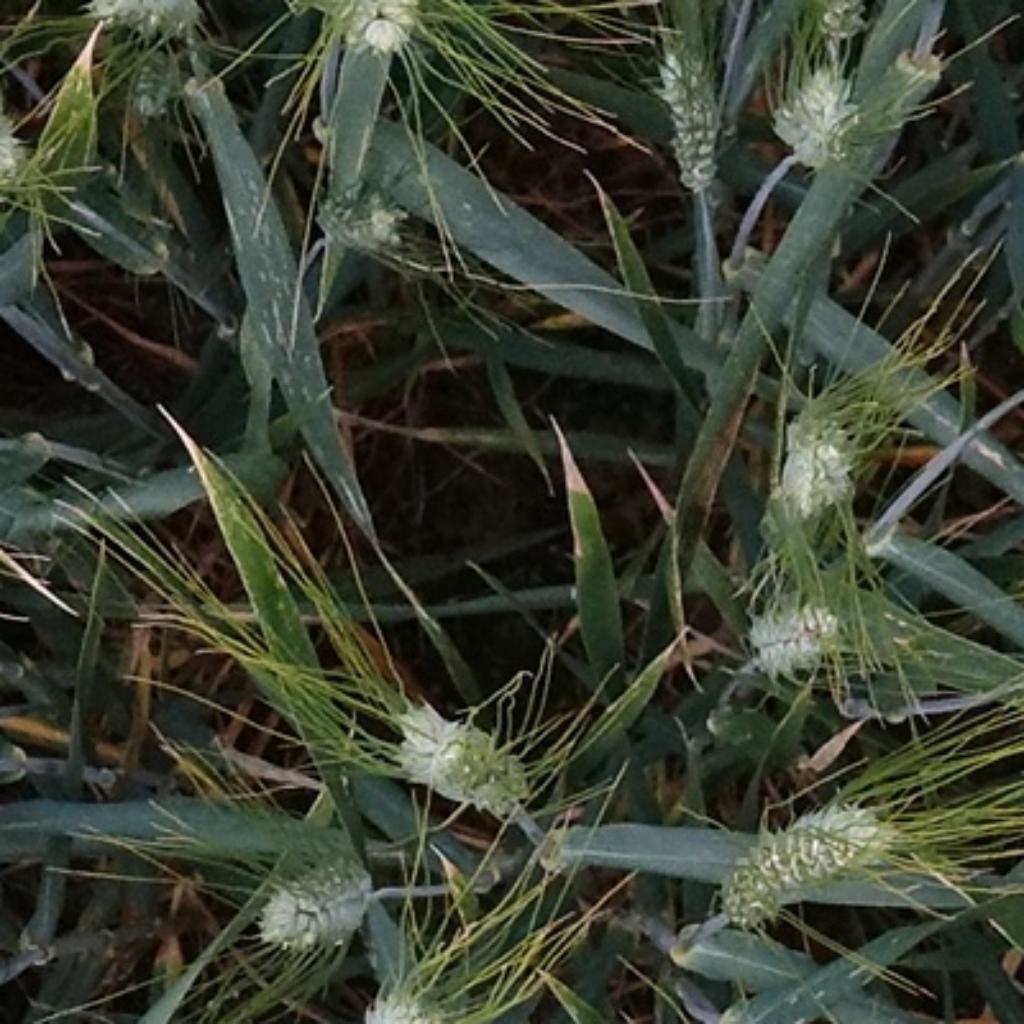
Country: France
Location: Toulouse
Wheat development stage: Filling - Ripening